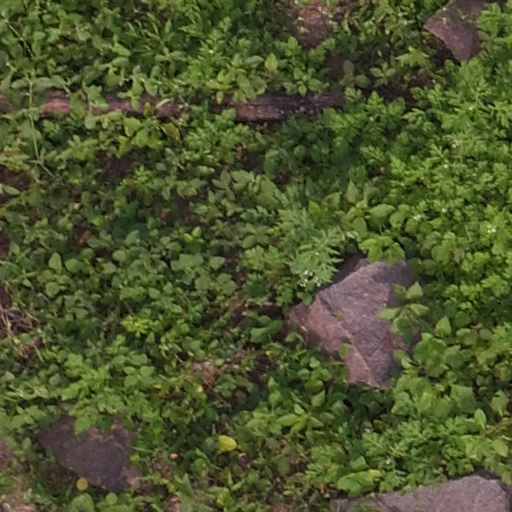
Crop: maize; corn